Pickaway County, Ohio

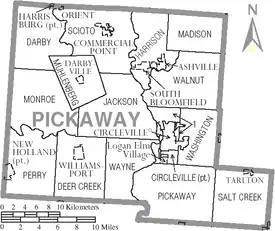
Map of Pickaway County, Ohio with municipal and township labels

Pickaway County is also known for its various places with the name "Hitler", including Hitler Road, Hitler-Ludwig Road, Hitler-Ludwig Cemetery, and Hitler Park. They are not named after the German dictator Adolf Hitler, but rather they were named after a local historical family named the Hitlers, who have been described by a local paper in 2011 as "fine, upstanding citizens". The family included George Washington Hitler and his son, Gay Hitler, who worked as a local dentist between 1922 and 1946.